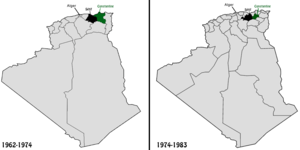
Départements puis wilayas (Sétif et Constantine) entre 1962 et 1983.
Le Derby de l'Est algérien est une rencontre de football en Algérie opposant le Club Sportif Constantinois et l'Entente sportive de Sétif.
Sétif, est une ville du Nord-Est de l'Algérie et le chef-lieu de la wilaya de Sétif. Il s'agit de l'une des villes les plus importantes d'Algérie ; elle est souvent considérée comme la capitale commerciale du pays. Située au sud de la Petite Kabylie, à 217 km à l'est-sud-est d'Alger, à 60 km à l'est-nord-est de Bordj Bou Arreridj, à 225 km à l'ouest-sud-ouest de Annaba et à 109 km à l'ouest de Constantine, la ville culmine à 1 100 m d'altitude.